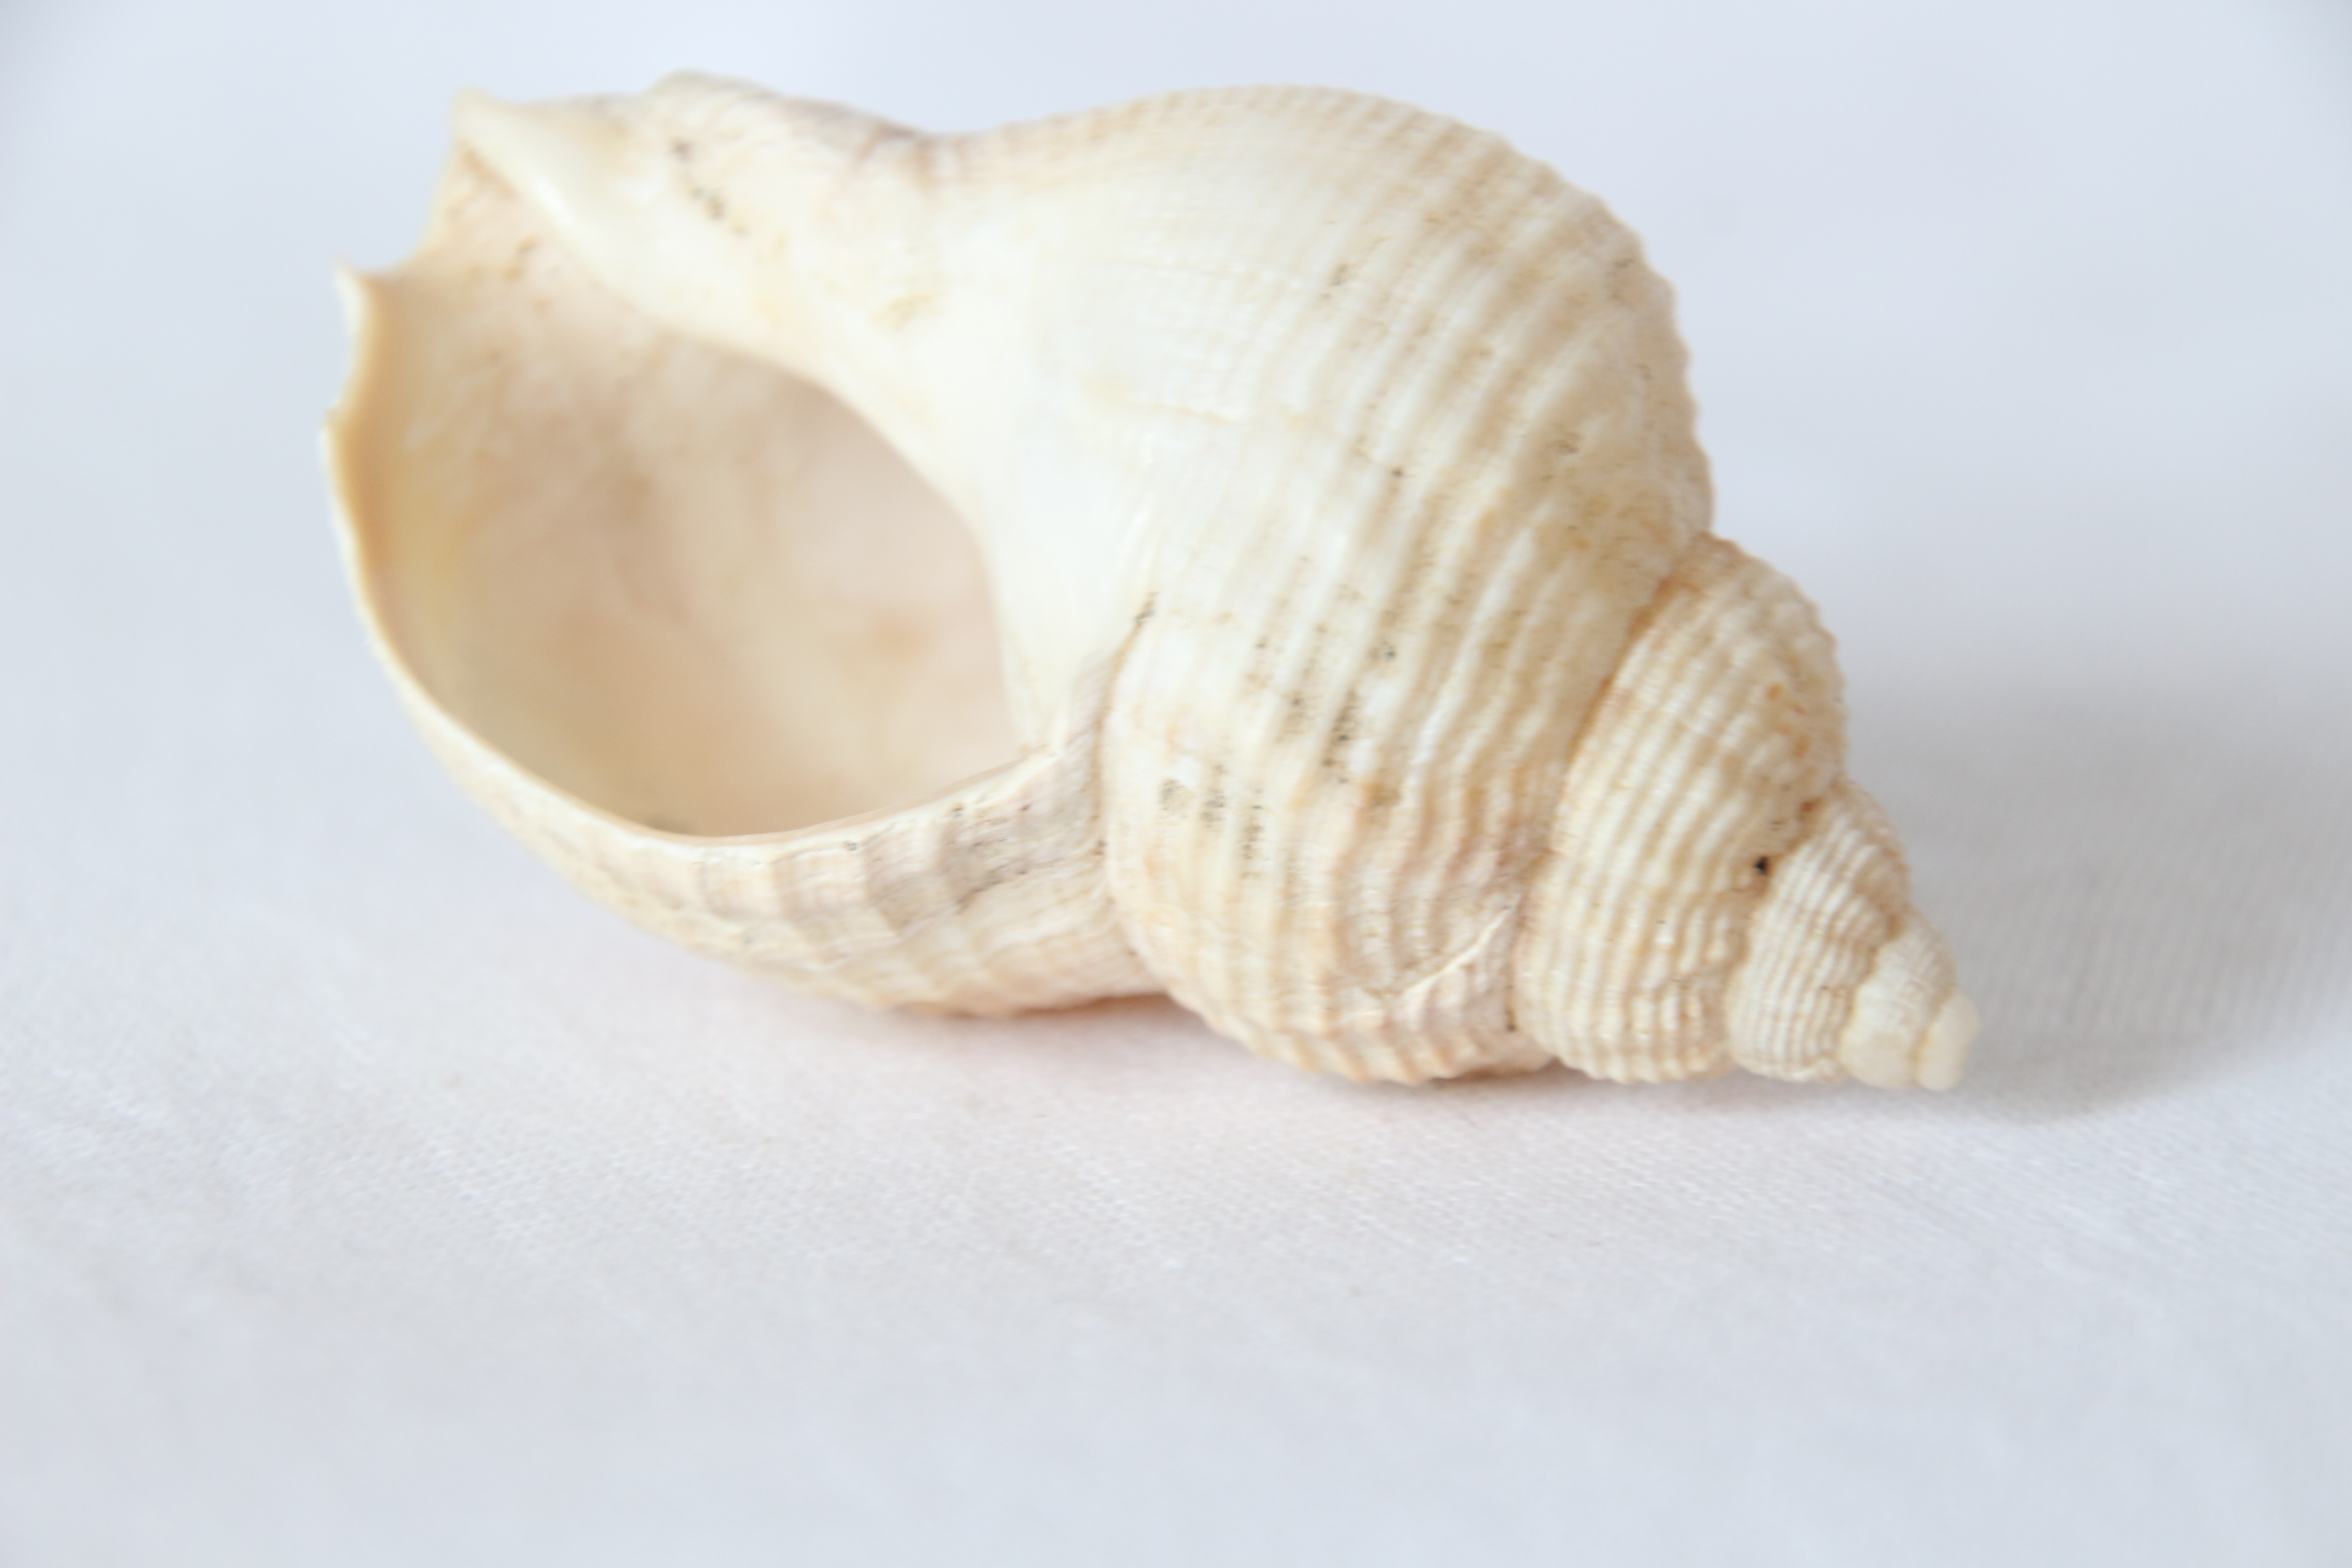
hand, white, food, produce, seafood, still life, material, shell, invertebrate, seashell, conch, snail, cockle, sea snail, cochlea